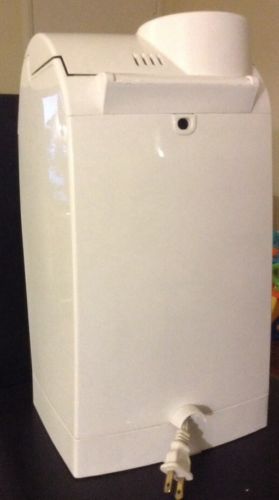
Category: coffee maker